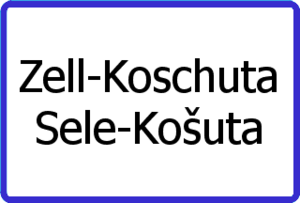
La signalisation bilingue consiste en la représentation sur un même panneau de signalisation d'inscriptions en deux langues ou plus. Son utilisation est réglementairement réservée à des situations locales où est en vigueur le bilinguisme administratif ou bien où il existe un important trafic touristique ou commercial ; on en trouve parfois aussi dans les quartiers où la proportion d'immigrés originaires d'une même zone linguistique est élevée. Dans un sens plus extensif, elle inclut, dans les régions où coexistent des langues transcrites en alphabets non latins, la translittération des toponymes et l'éventuelle traduction des textes complémentaires. La tendance générale est plutôt de remplacer les informations qui devraient être fournies en plusieurs langues par des symboles et des pictogrammes standardisés au niveau international et représentatifs du contenu de l'information. L'emploi de la signalisation bilingue est sans doute le principal instrument symbolique de perception et d'institutionnalisation de la réalité bilingue d'un territoire.
La Carinthie est le Land le plus méridional de l'Autriche, limitrophe de l'Italie et de la Slovénie.